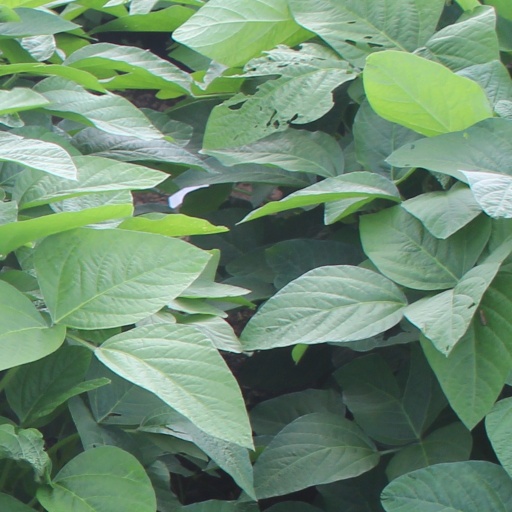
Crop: soybean